Donington Grand Prix Collection

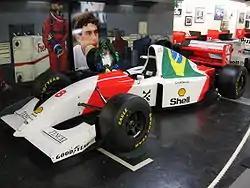
Ayrton Senna's MP4/8 from Donington GP '93 .

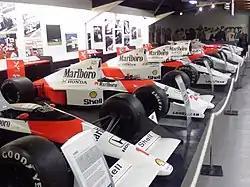
Part of McLaren Hall at Donington Grand Prix Collection

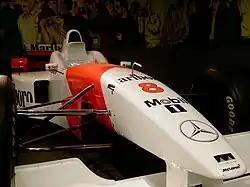
David Coulthard's MP4/11 in the McLaren Hall at Donington Grand Prix Collection.

The Donington Collection was home to the largest exhibition (being almost comprehensive of the 1970s, 1980s and 1990s) of McLaren vehicles. Highlights of the collection included the #1 McLaren M23 driven by Formula 1 World Champion James Hunt in 1977, the McLaren MP4/14 chassis number 4, untouched after crossing the line and affirming Mika Häkkinen as Formula 1 World Champion, also, the 1993 MP4/8 driven to victory by Ayrton Senna on location at the 1993 European Grand Prix. An MP4/4, designed by Steve Nichols carrying chassis number 3 and being the only example of said model to not win a Grand Prix stood in an exhibition of the all conquering McLaren of the 1988 Formula One season. Conversely, its lacklustre predecessor, the MP4/3 TAG Porsche twin-turbo also designed by Nichols, stood alongside it in a diachronic exhibition of McLaren creations. In addition, rarities such as a Häkkinen's MP4/13 in test livery (prior to the unveiling of their new sponsorship ahead of the 1998 season), an M14A driven by Denny Hulme and an MP4/2, the car that took Alain Prost to his first World Drivers' Championship in 1985. Alongside these lay helmets of great drivers who drove for the Woking-based outfit over the years such as Senna, Prost, Lauda, Häkkinen, Berger and Coulthard.